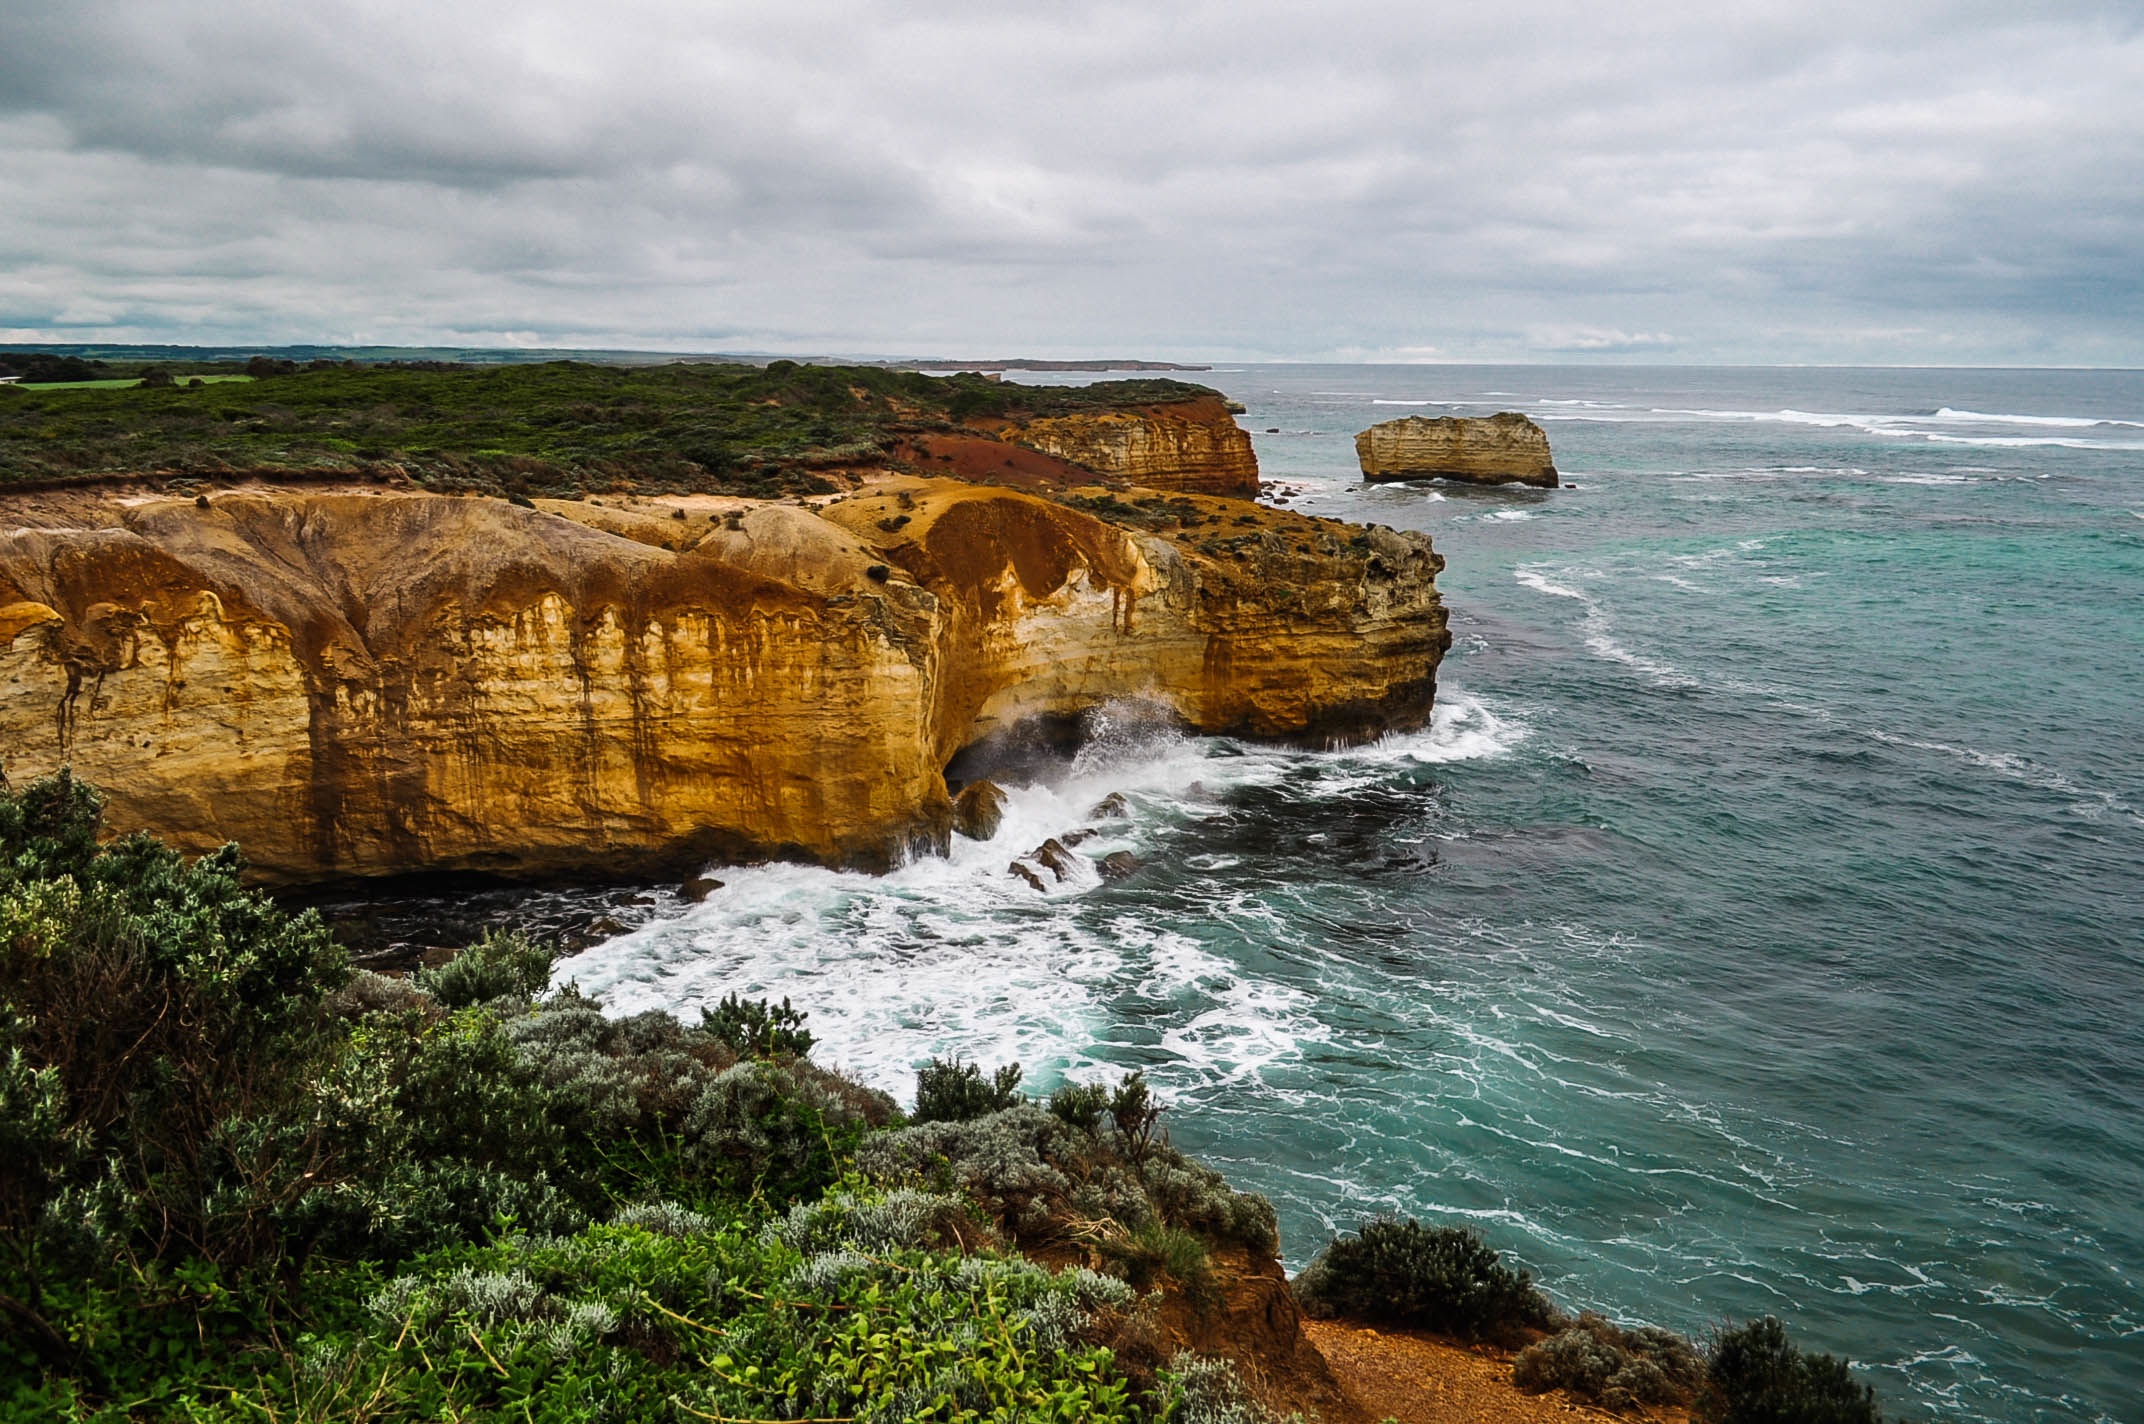
beach, landscape, sea, coast, water, rock, ocean, shore, wave, formation, cliff, cove, tower, bay, stack, terrain, material, body of water, geology, cape, islet, landform, geographical feature, wind wave